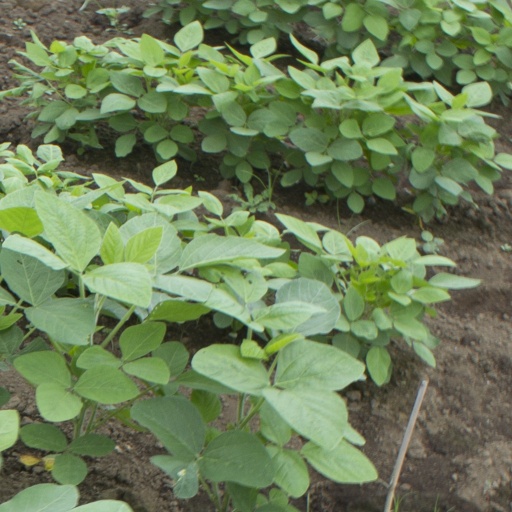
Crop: soybean